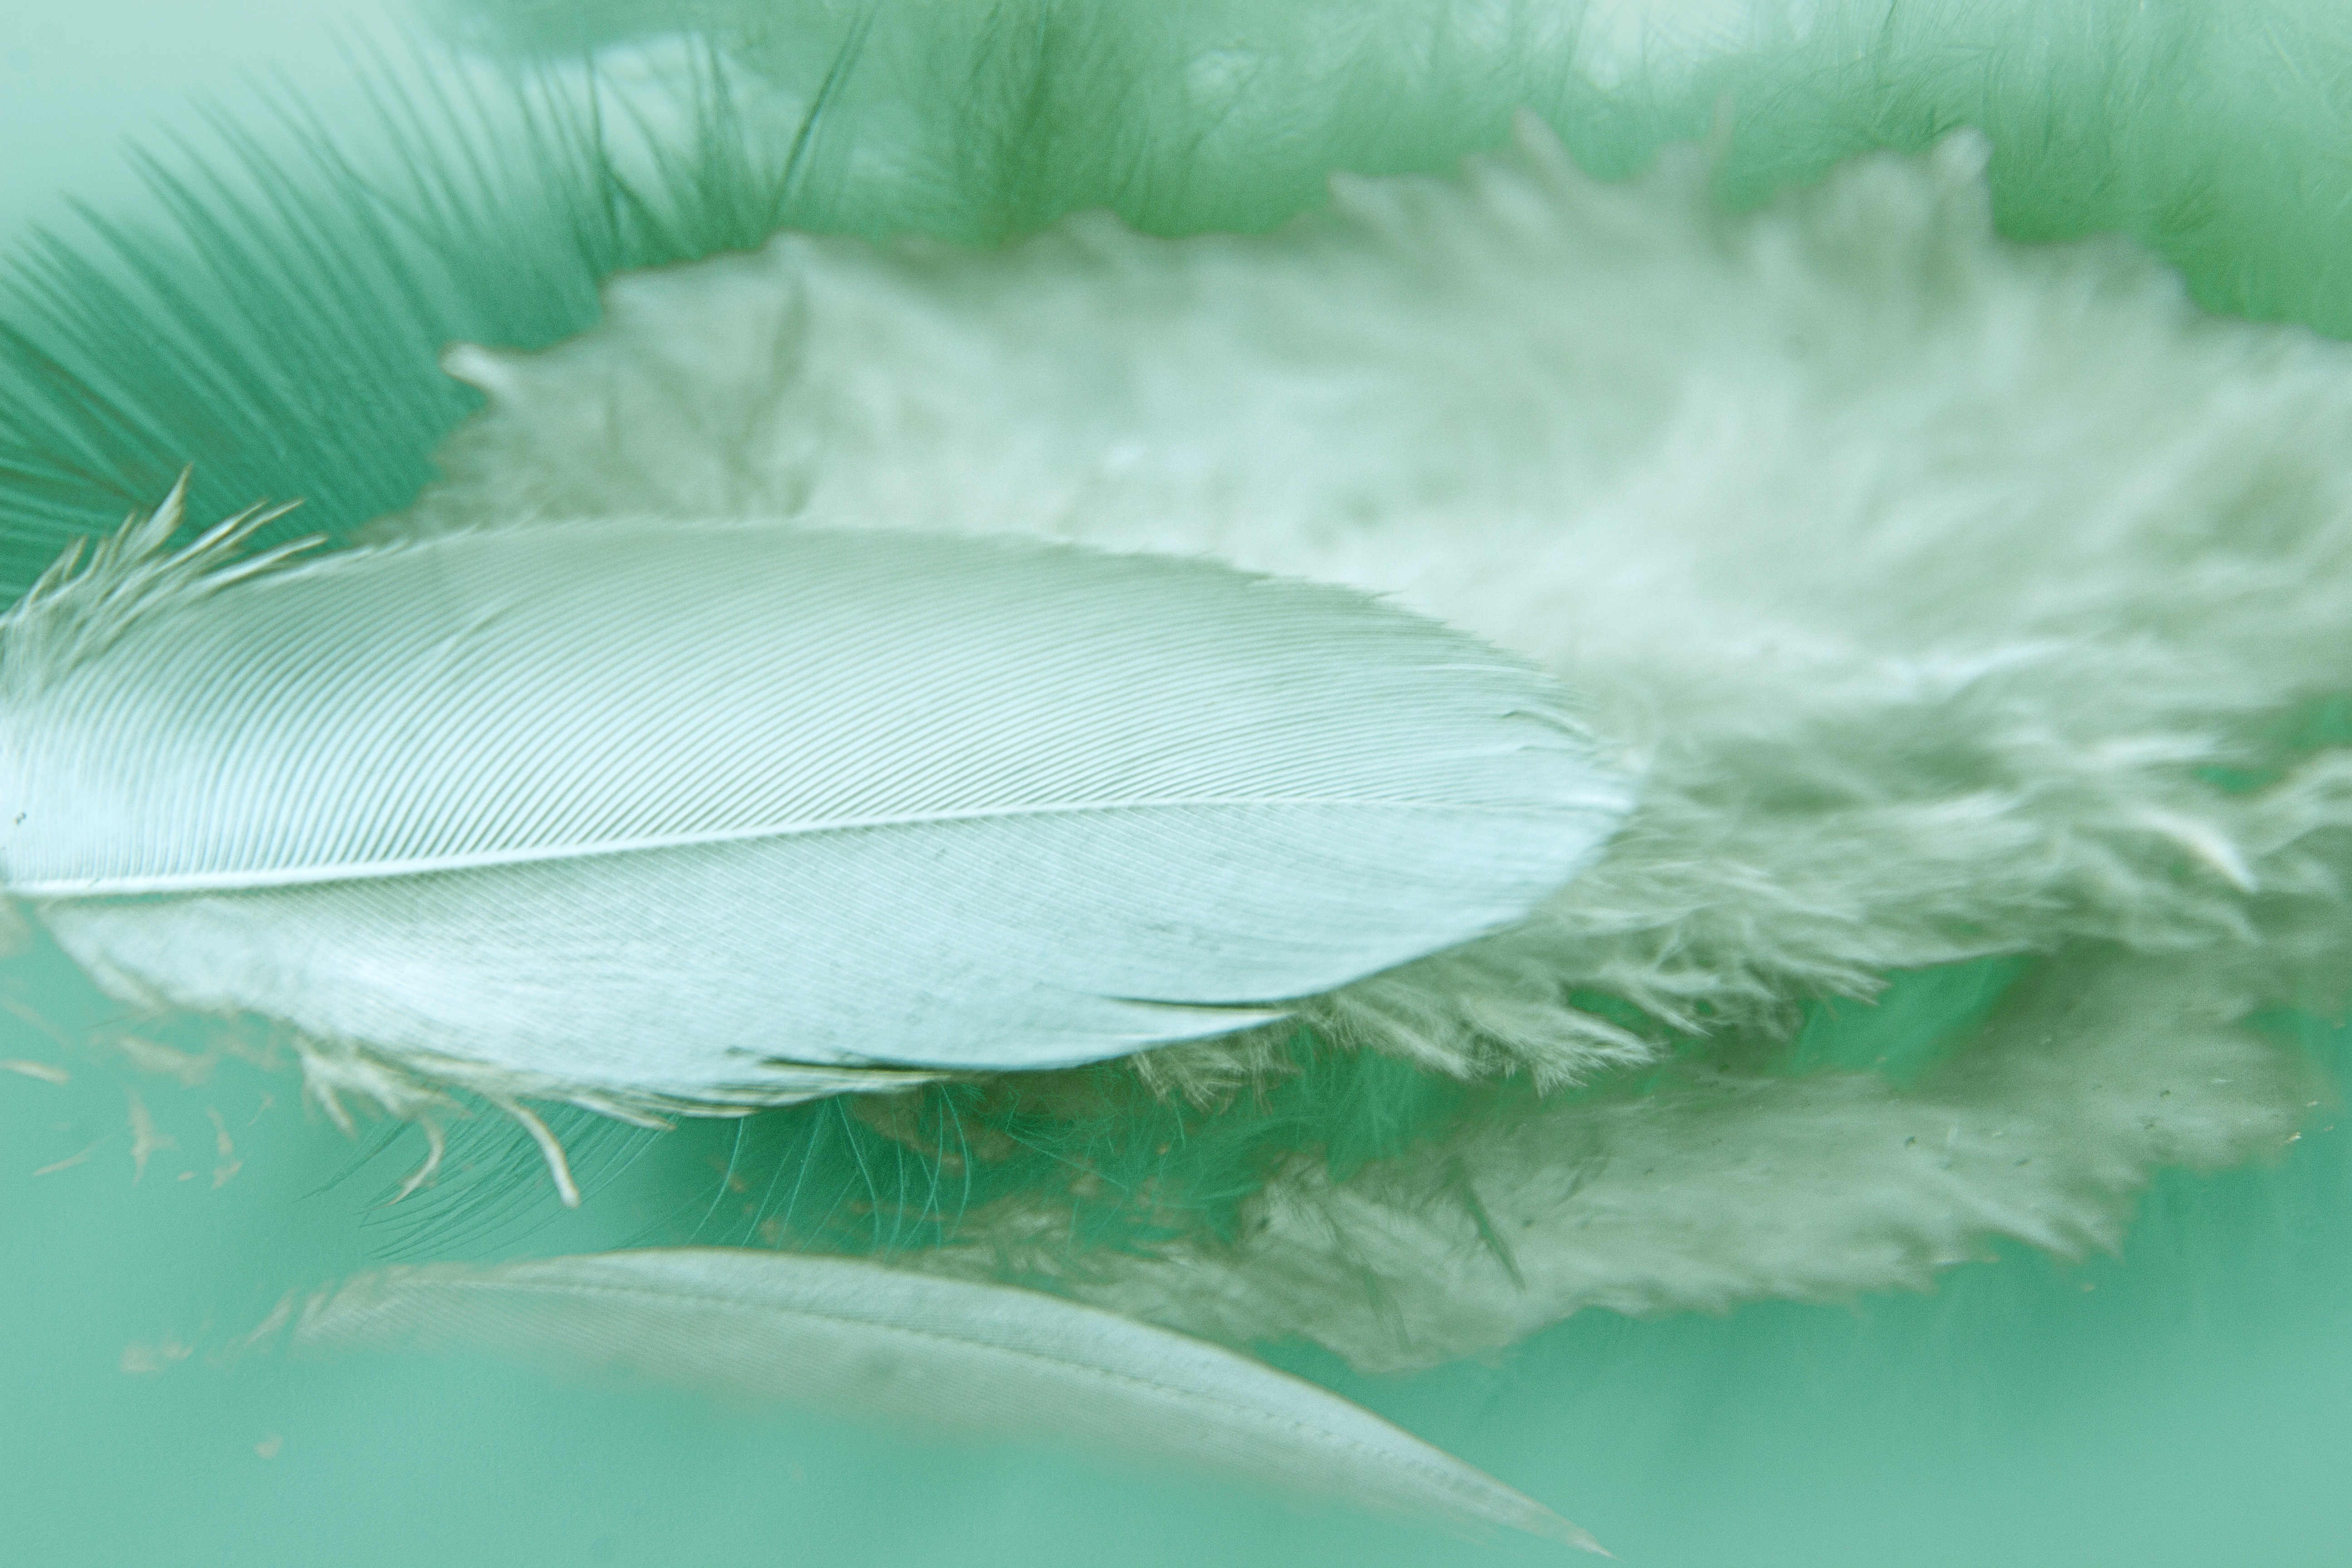
bird, wing, leaf, flower, petal, green, reflection, color, feather, material, close up, feathers, vertebrate, macro photography, fashion accessory